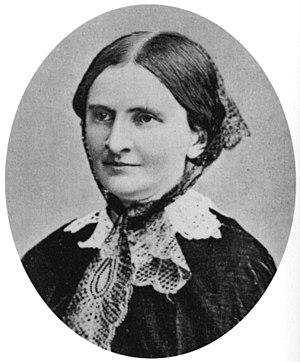
Marie-Louise von François est une écrivaine allemande, surtout connue pour son roman historique Die letzte Reckenburgerin. Elle est une amie et correspondante de Marie von Ebner-Eschenbach et de C. F. Meyer.